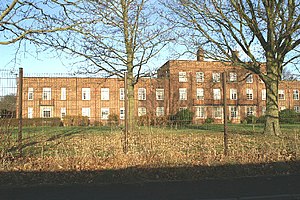
Moors Murderers / Personlige baggrunde / Brady
Ashworth Hospital, hvor Ian Brady var fængslet i 2010
Moors murders blev udført af Ian Brady og Myra Hindley i perioden fra juli 1963 til oktober 1965, i og omkring den nuværende betegnelse for lokaliteten Greater Manchester, England. Ofrene var fem børn i alderen mellem 10 og 17 år gamle; Pauline Reade, John Kilbride, Keith Bennett, Lesley Ann Downey og Edward Evans, hvor mindst fire af ofrene var blevet udsat for seksuelle overgreb.